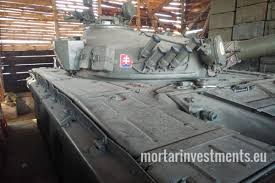
Label: Tank